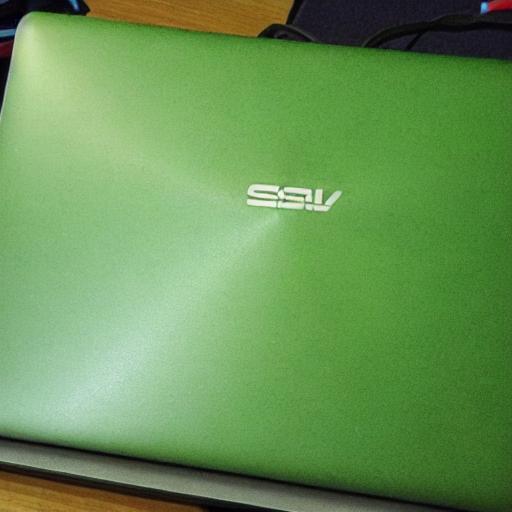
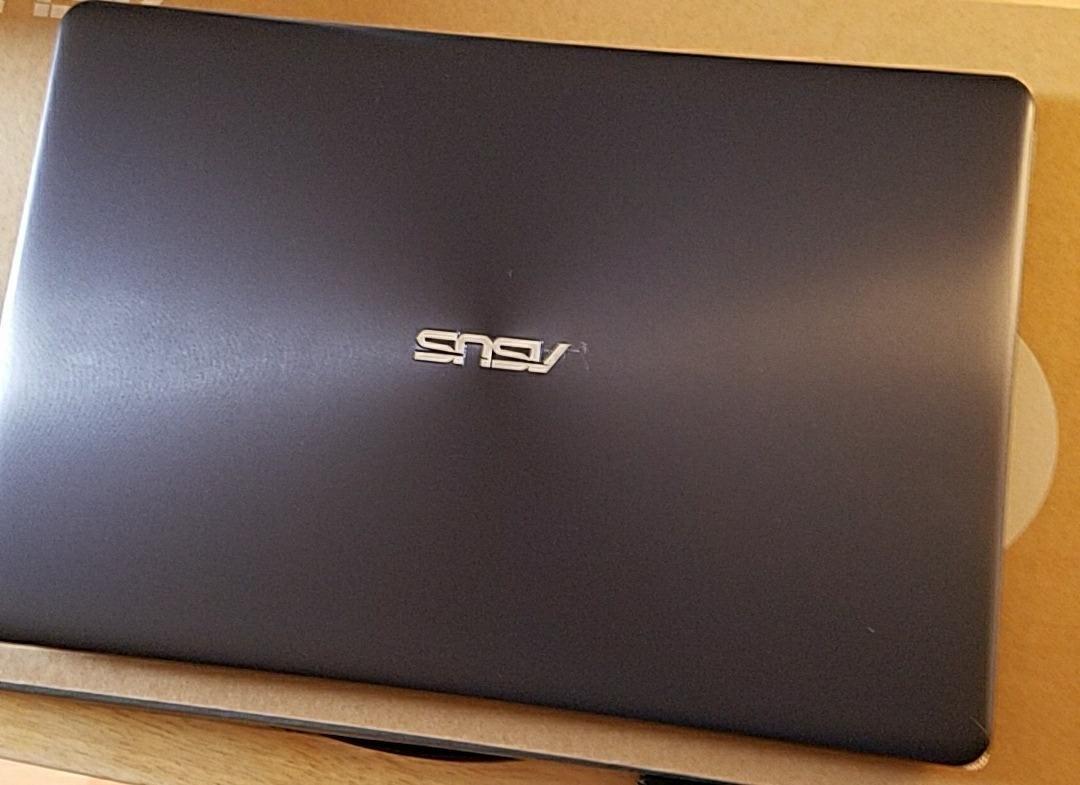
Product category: laptop
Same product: no